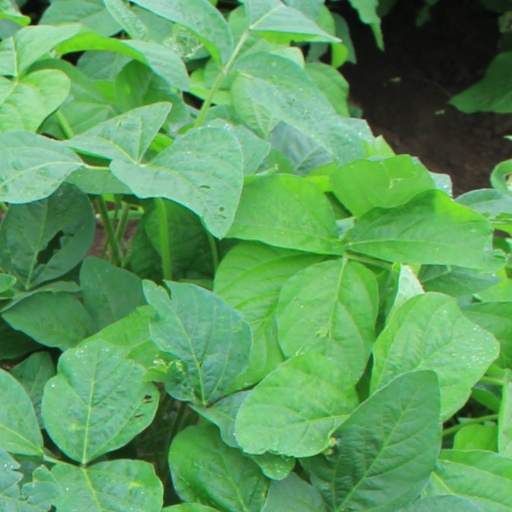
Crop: soybean